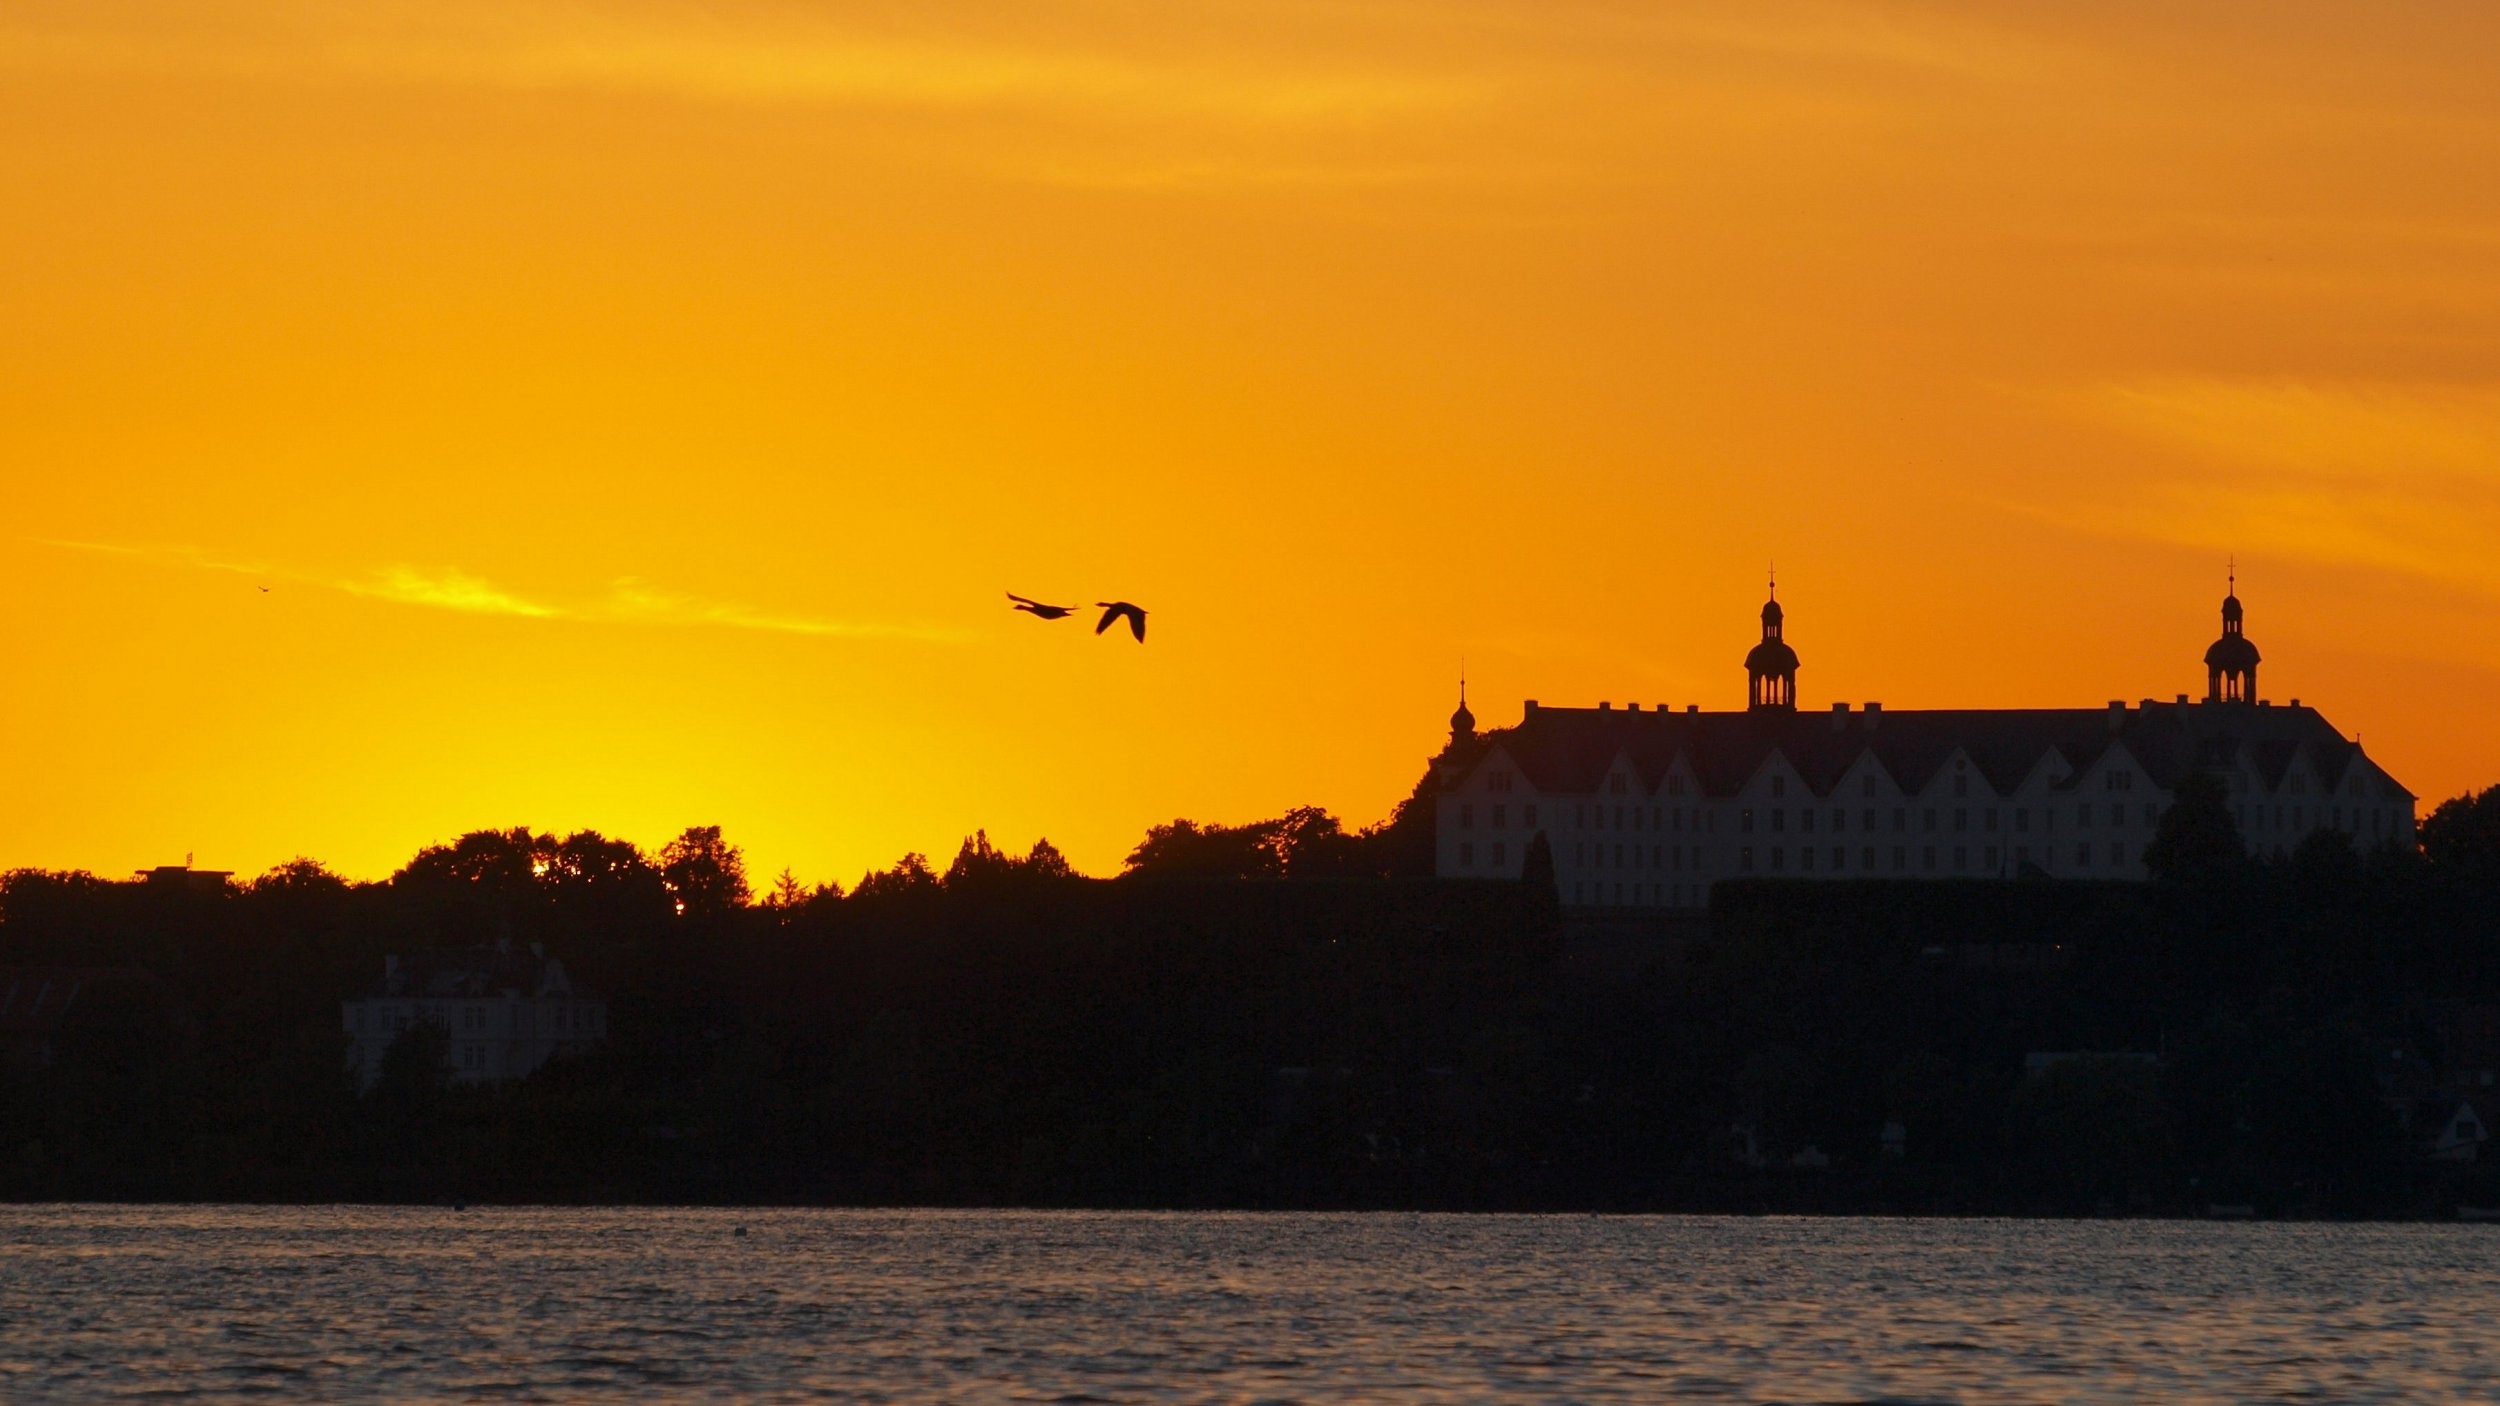
sea, coast, horizon, light, cloud, sky, sun, sunrise, sunset, sunlight, morning, dawn, dusk, evening, castle, germany, mood, afterglow, back light, pl n